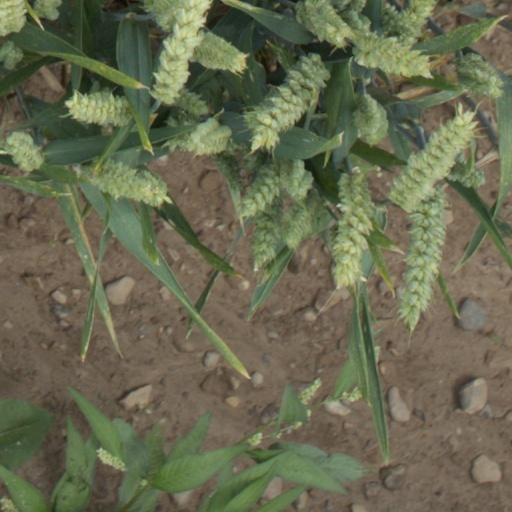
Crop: wheat